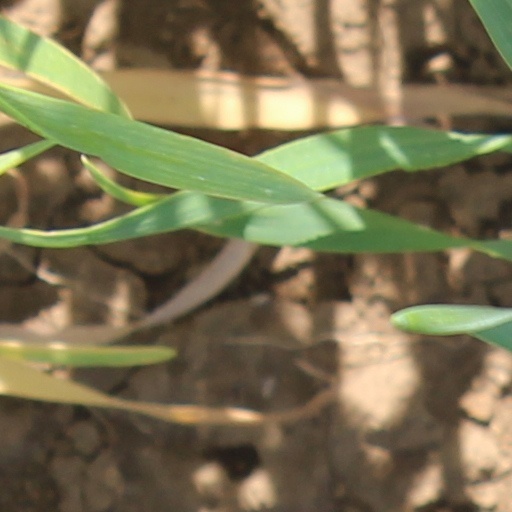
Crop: wheat